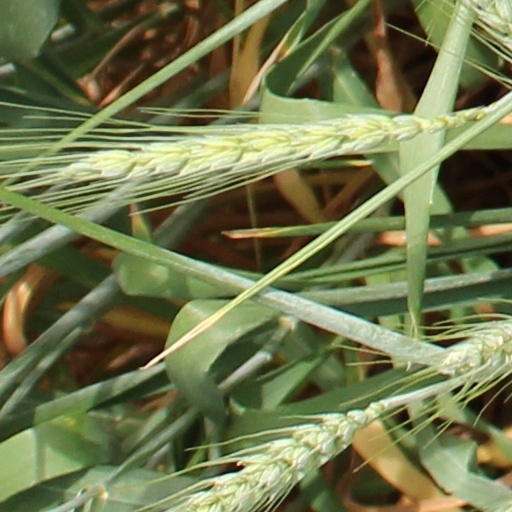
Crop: wheat